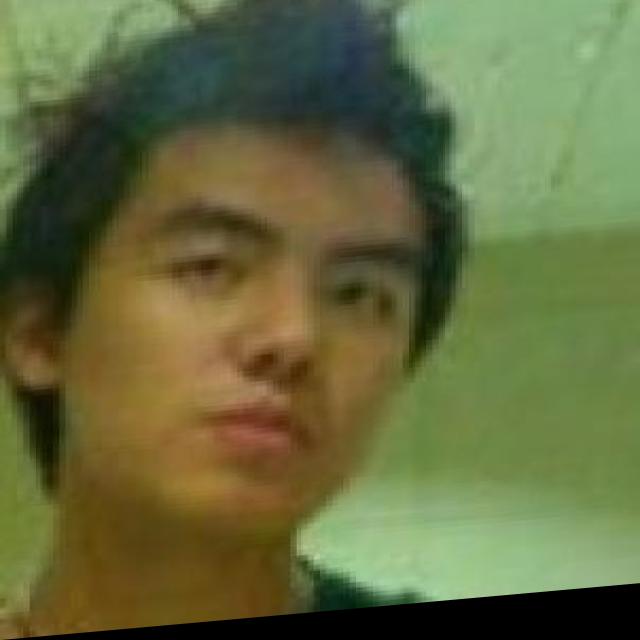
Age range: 21-44